Wedmore

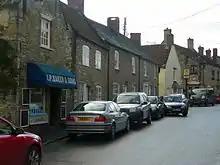
Church Street

Wedmore is situated on raised ground, in the Somerset Levels between the River Axe and River Brue, often called the Isle of Wedmore, which is composed of Blue Lias and marl.